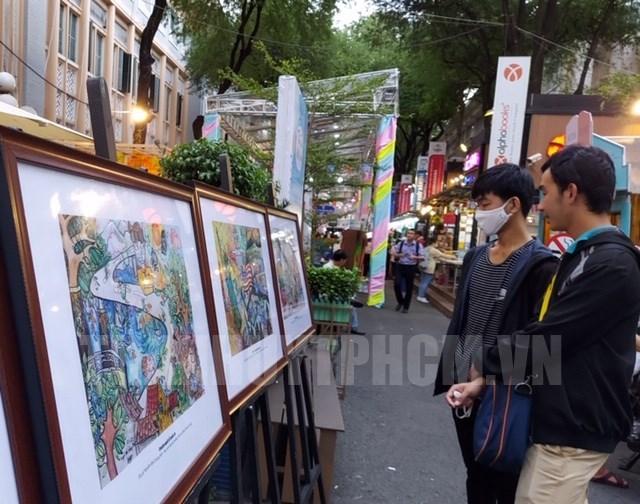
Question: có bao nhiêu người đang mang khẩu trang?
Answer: có một người đang mang khẩu trang